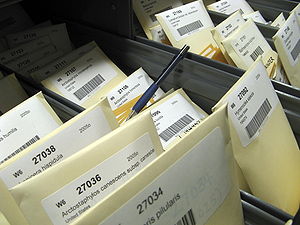
Frøbank
Frøbank hos Western Regional Plant Introduction Station i USA. I forgrunden ses en pose med frø af en nordamerikansk art af Melbærris.
En frøbank opbevarer frø, som kan bruges, hvis frøreserver går tabt andre steder. Derfor er en frøbank også en genbank. De opbevarede frø kan stamme fra afgrøder eller sjældne arter, som man ønsker at bevare for at fastholde biodiversitet. Begrundelserne for at henlægge frø i en frøbank kan være mangeartede. Når det drejer sig om fødeafgrøder, kan århundreders fremavlede typer være gået ud af erhvervsmæssig produktion, sådan at typerne er ved at blive sjældne. Når man opbevarer frø, sker det også for at undgå virkningerne af ødelæggende begivenheder som naturkatastrofer, epidemier eller krige.